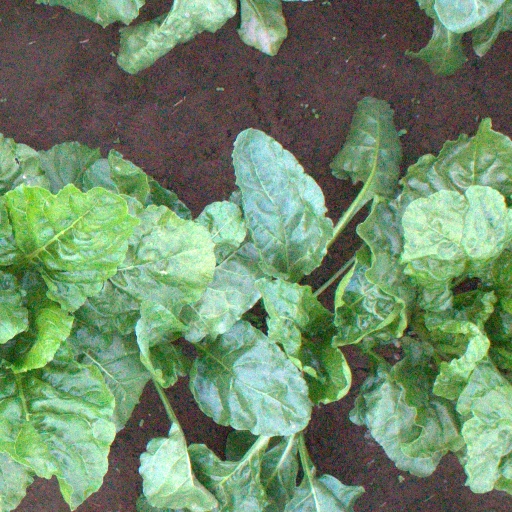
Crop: sugar beet